Christian Strohdiek

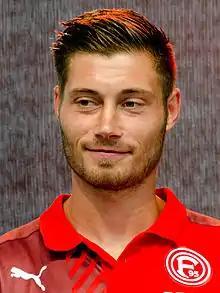
Strohdiek with Fortuna Düsseldorf in 2015

Christian Strohdiek (born 22 January 1988) is a German professional footballer who plays as a centre-back for SC Paderborn II.